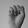
ASL letter: S